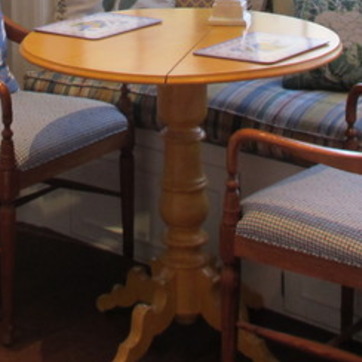
Material: wood